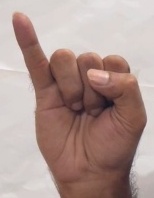
ASL sign: I